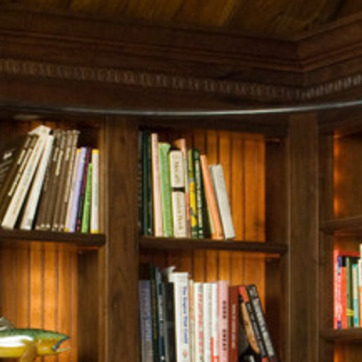
Material: paper